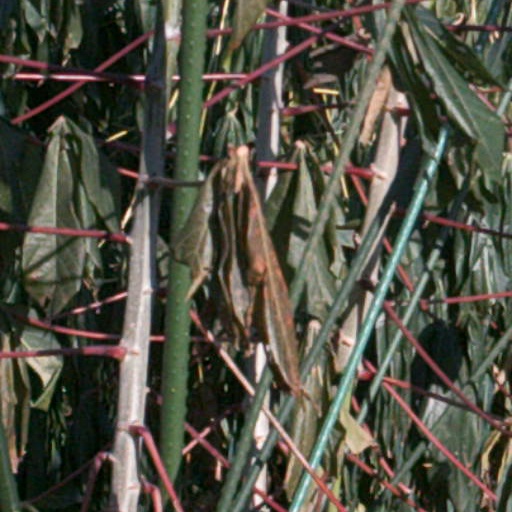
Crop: cassava